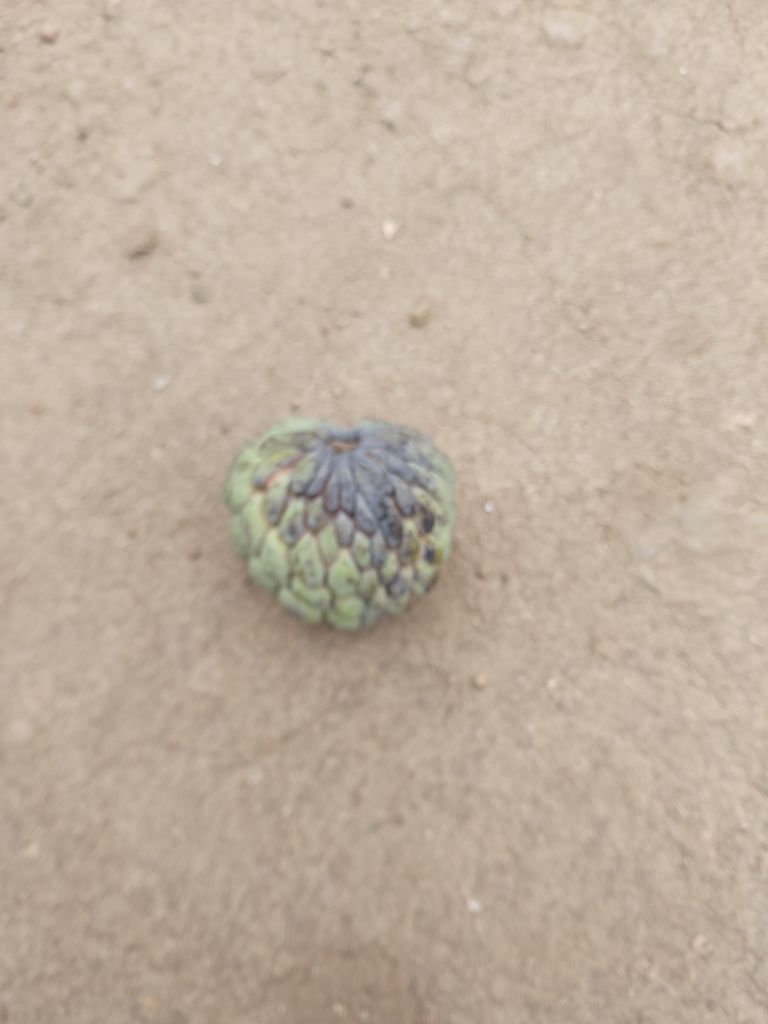
Disease label: Blank Canker